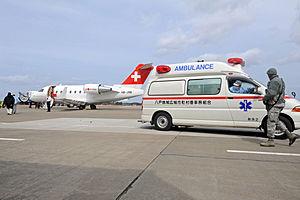
La série des Bombardier Challenger 600 est une famille d'avions d'affaires biréacteur de la catégorie super-intermédiaires, produit par Canadair à partir du début des années 1980. Cette dernière est devenue une filiale de Bombardier Aéronautique en 1986.